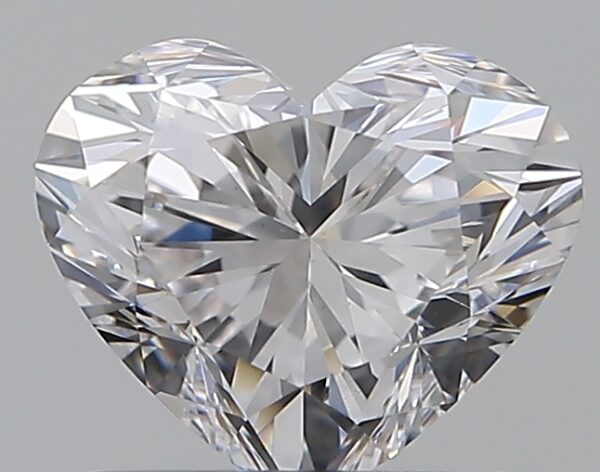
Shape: heart
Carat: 0.81
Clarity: VVS2
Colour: F
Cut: EX
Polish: EX
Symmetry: EX
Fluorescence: N
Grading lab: GIA
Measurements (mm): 5.55 x 6.52 x 3.85